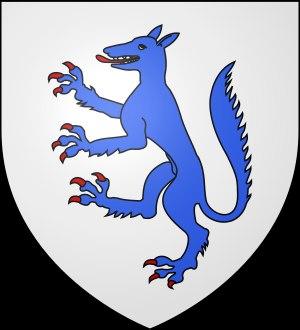
Laugier d'Agoult, dit Laugerius ou Leodegarius, fils de Rostang d'Agoult et de Gisle de Nice, évêque d'Apt.
Alfant, évêque d'Apt, fils de Guillaume, seigneur d'Agoult et de Simiane, et d'Adalaxis de Reillanne, neveu de Raimbaud de Reillanne, archevêque d'Arles.